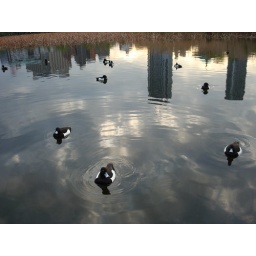
A curious duck, reflected clouds and buildings in Shinobazu pond in Uneo park